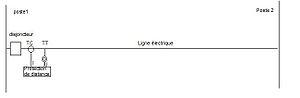
schéma de principe de connexion d'un protection de distance
Une protection de distance est un relais de protection destiné à surveiller l'état de certains éléments d'un réseau électrique, en particulier les lignes ou câbles haute tension, mais également les transformateurs de puissance et les générateurs. Elle a pour fonction de détecter les défauts électriques, et de donner au disjoncteur l'ordre d'ouvrir pour mettre hors tension la ligne. Elle forme l'épine dorsale de la protection des réseaux électriques.